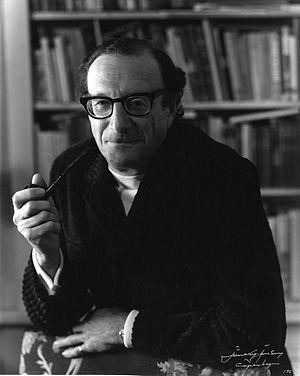
Éric Berne est né le 10 mai 1910 à Montréal, au Canada, sous le nom de Léonard Bernstein. Psychiatre américain, fondateur de l'analyse transactionnelle, il décède le 15 juillet 1970.